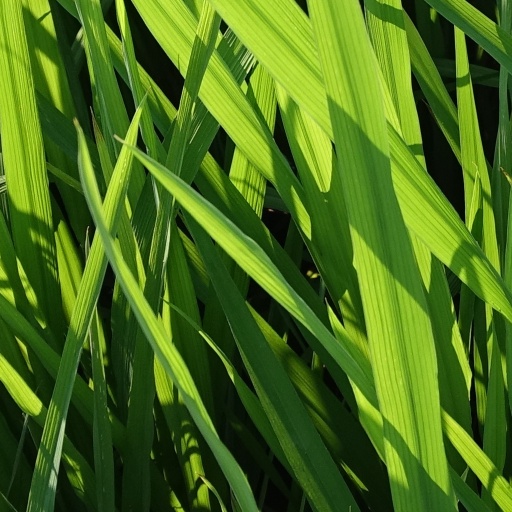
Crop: rice